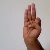
The image shows a hand gesture representing the letter 'F' in Indian Sign Language.